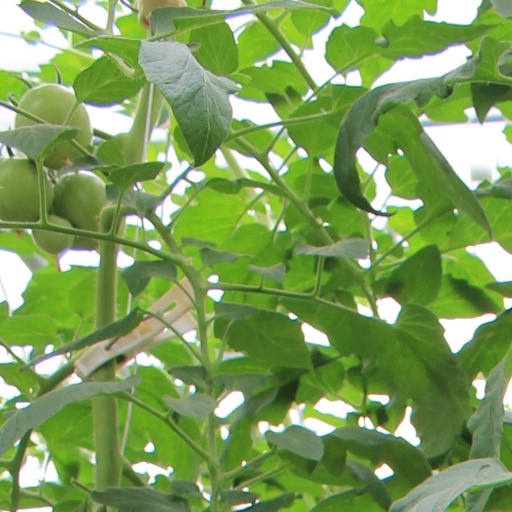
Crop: tomato